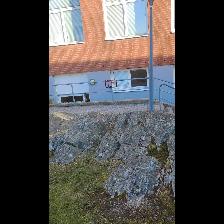
Label: NonHuman